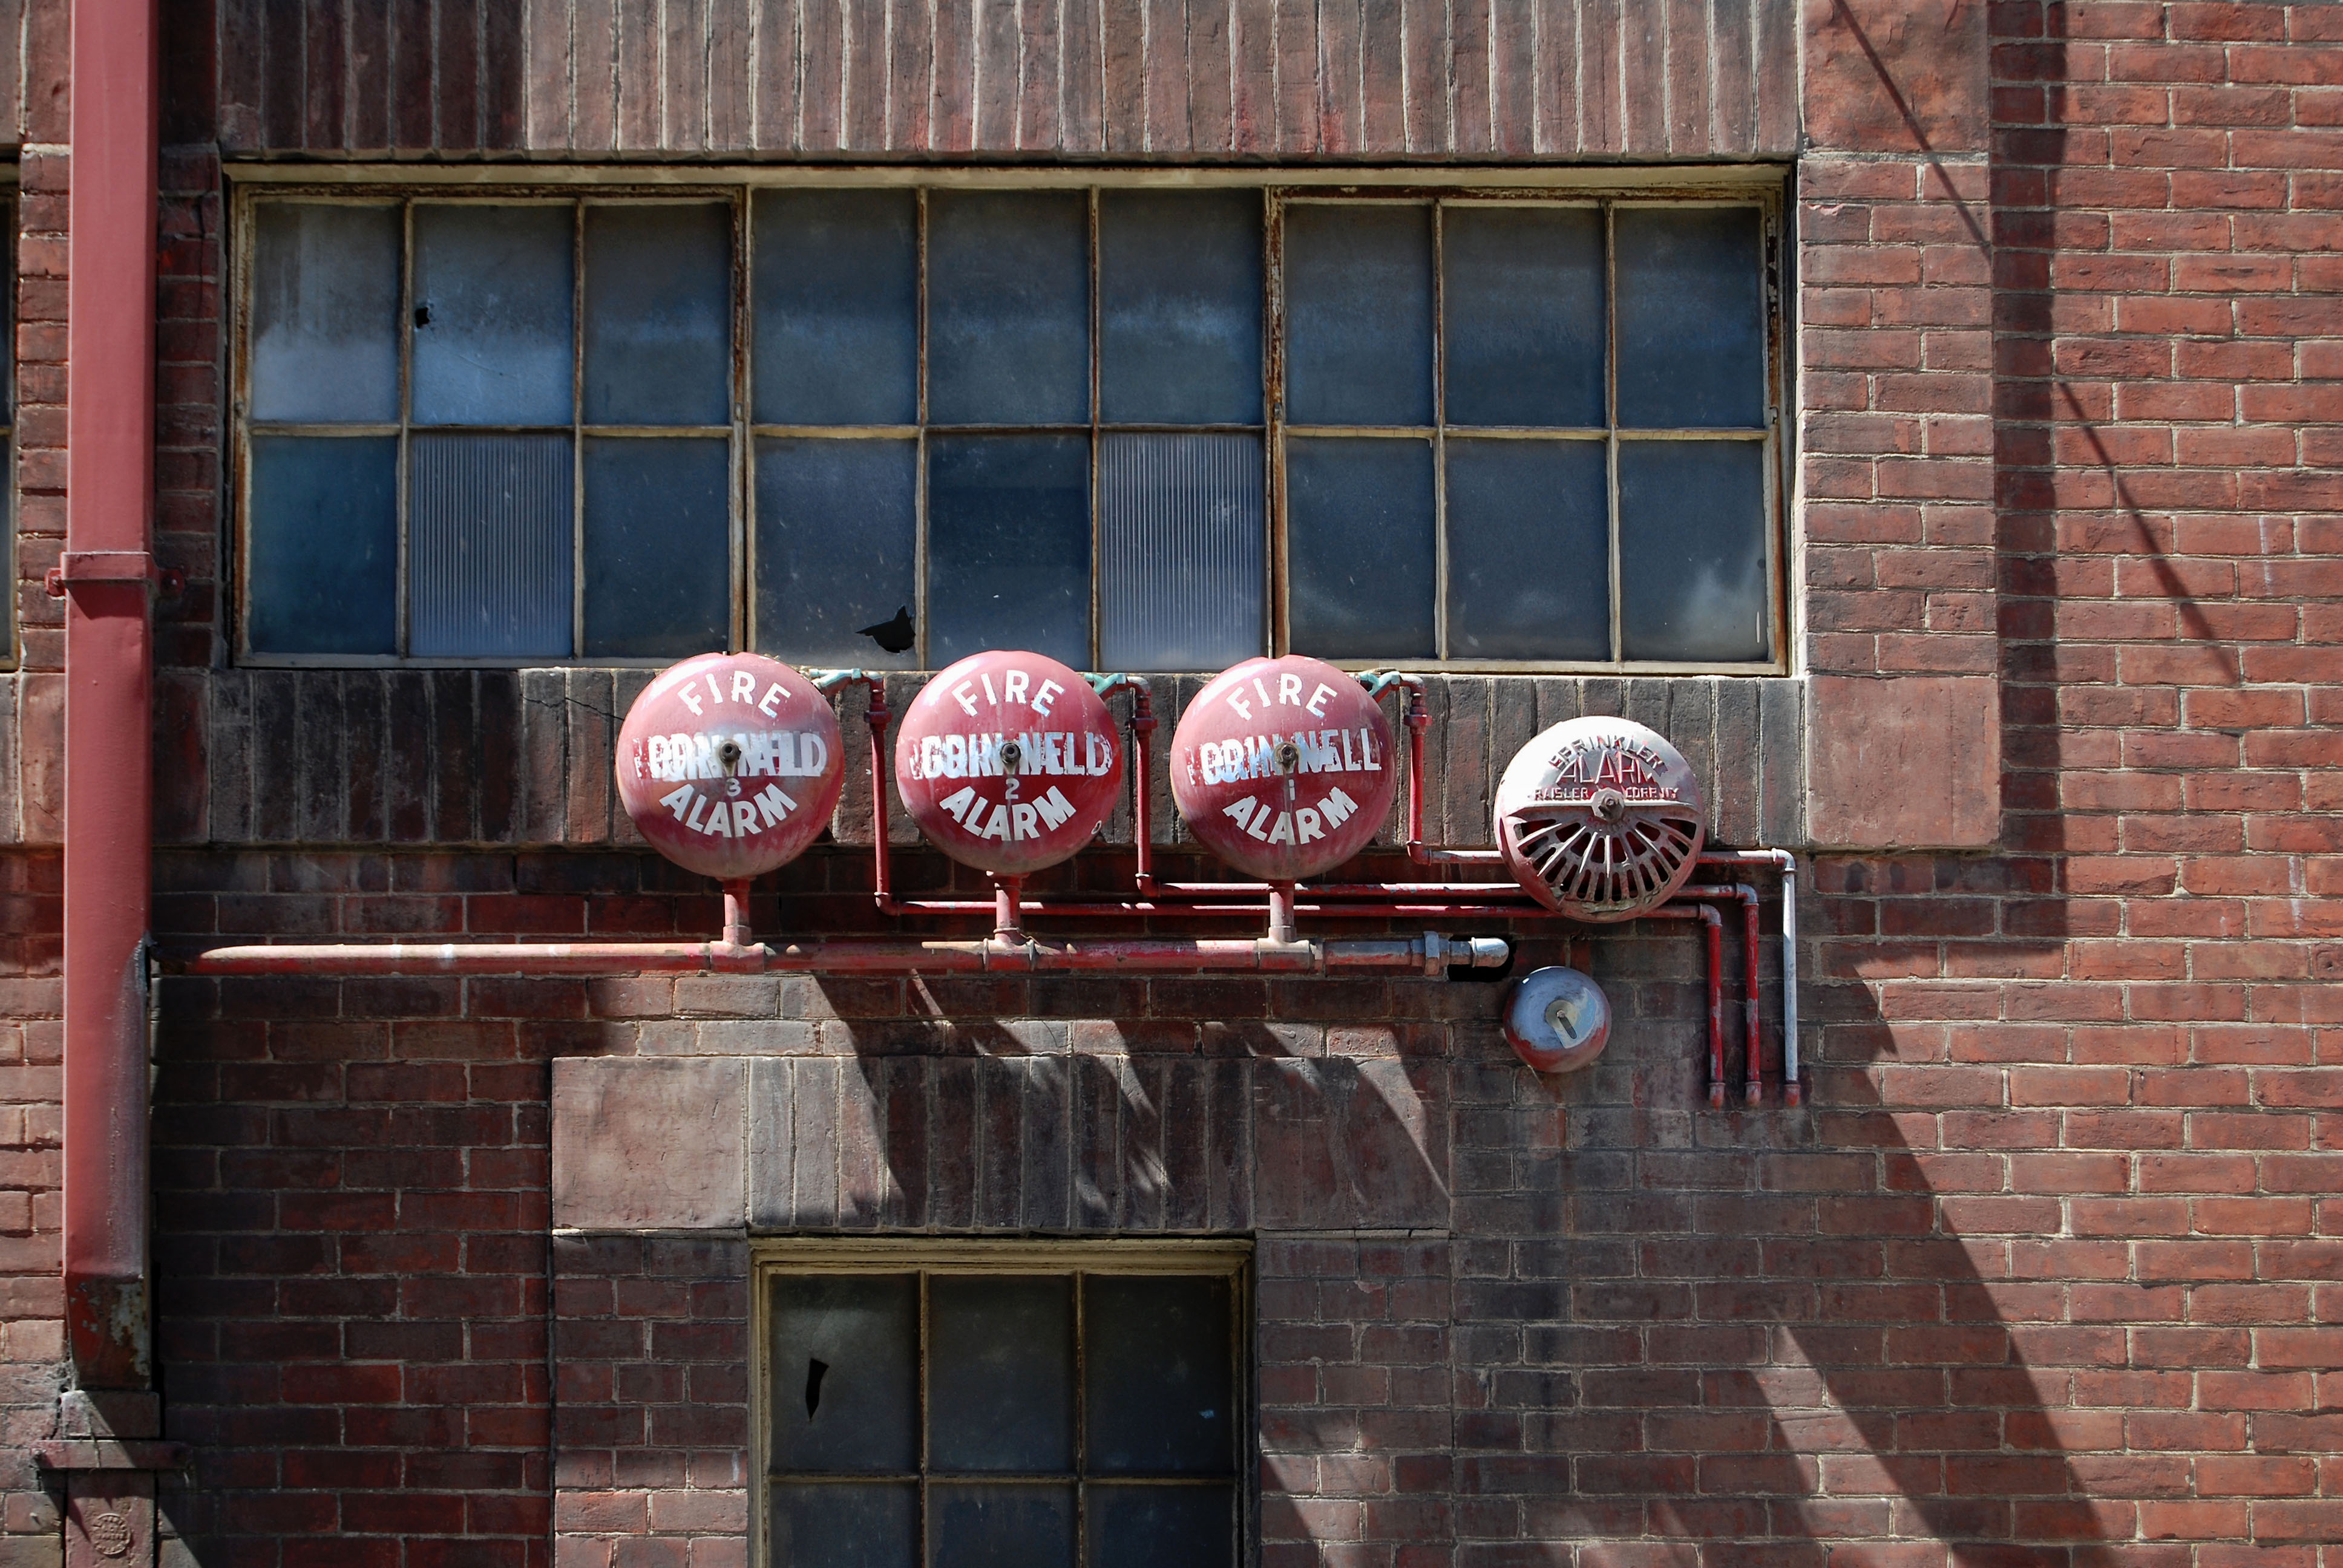
Fire bells, Red bells, Industrial brick wall, water pipes, brocken windows, brickwork, brick, wall, urban area, window, architecture, facade, coca cola, building, street, cola, city, advertising